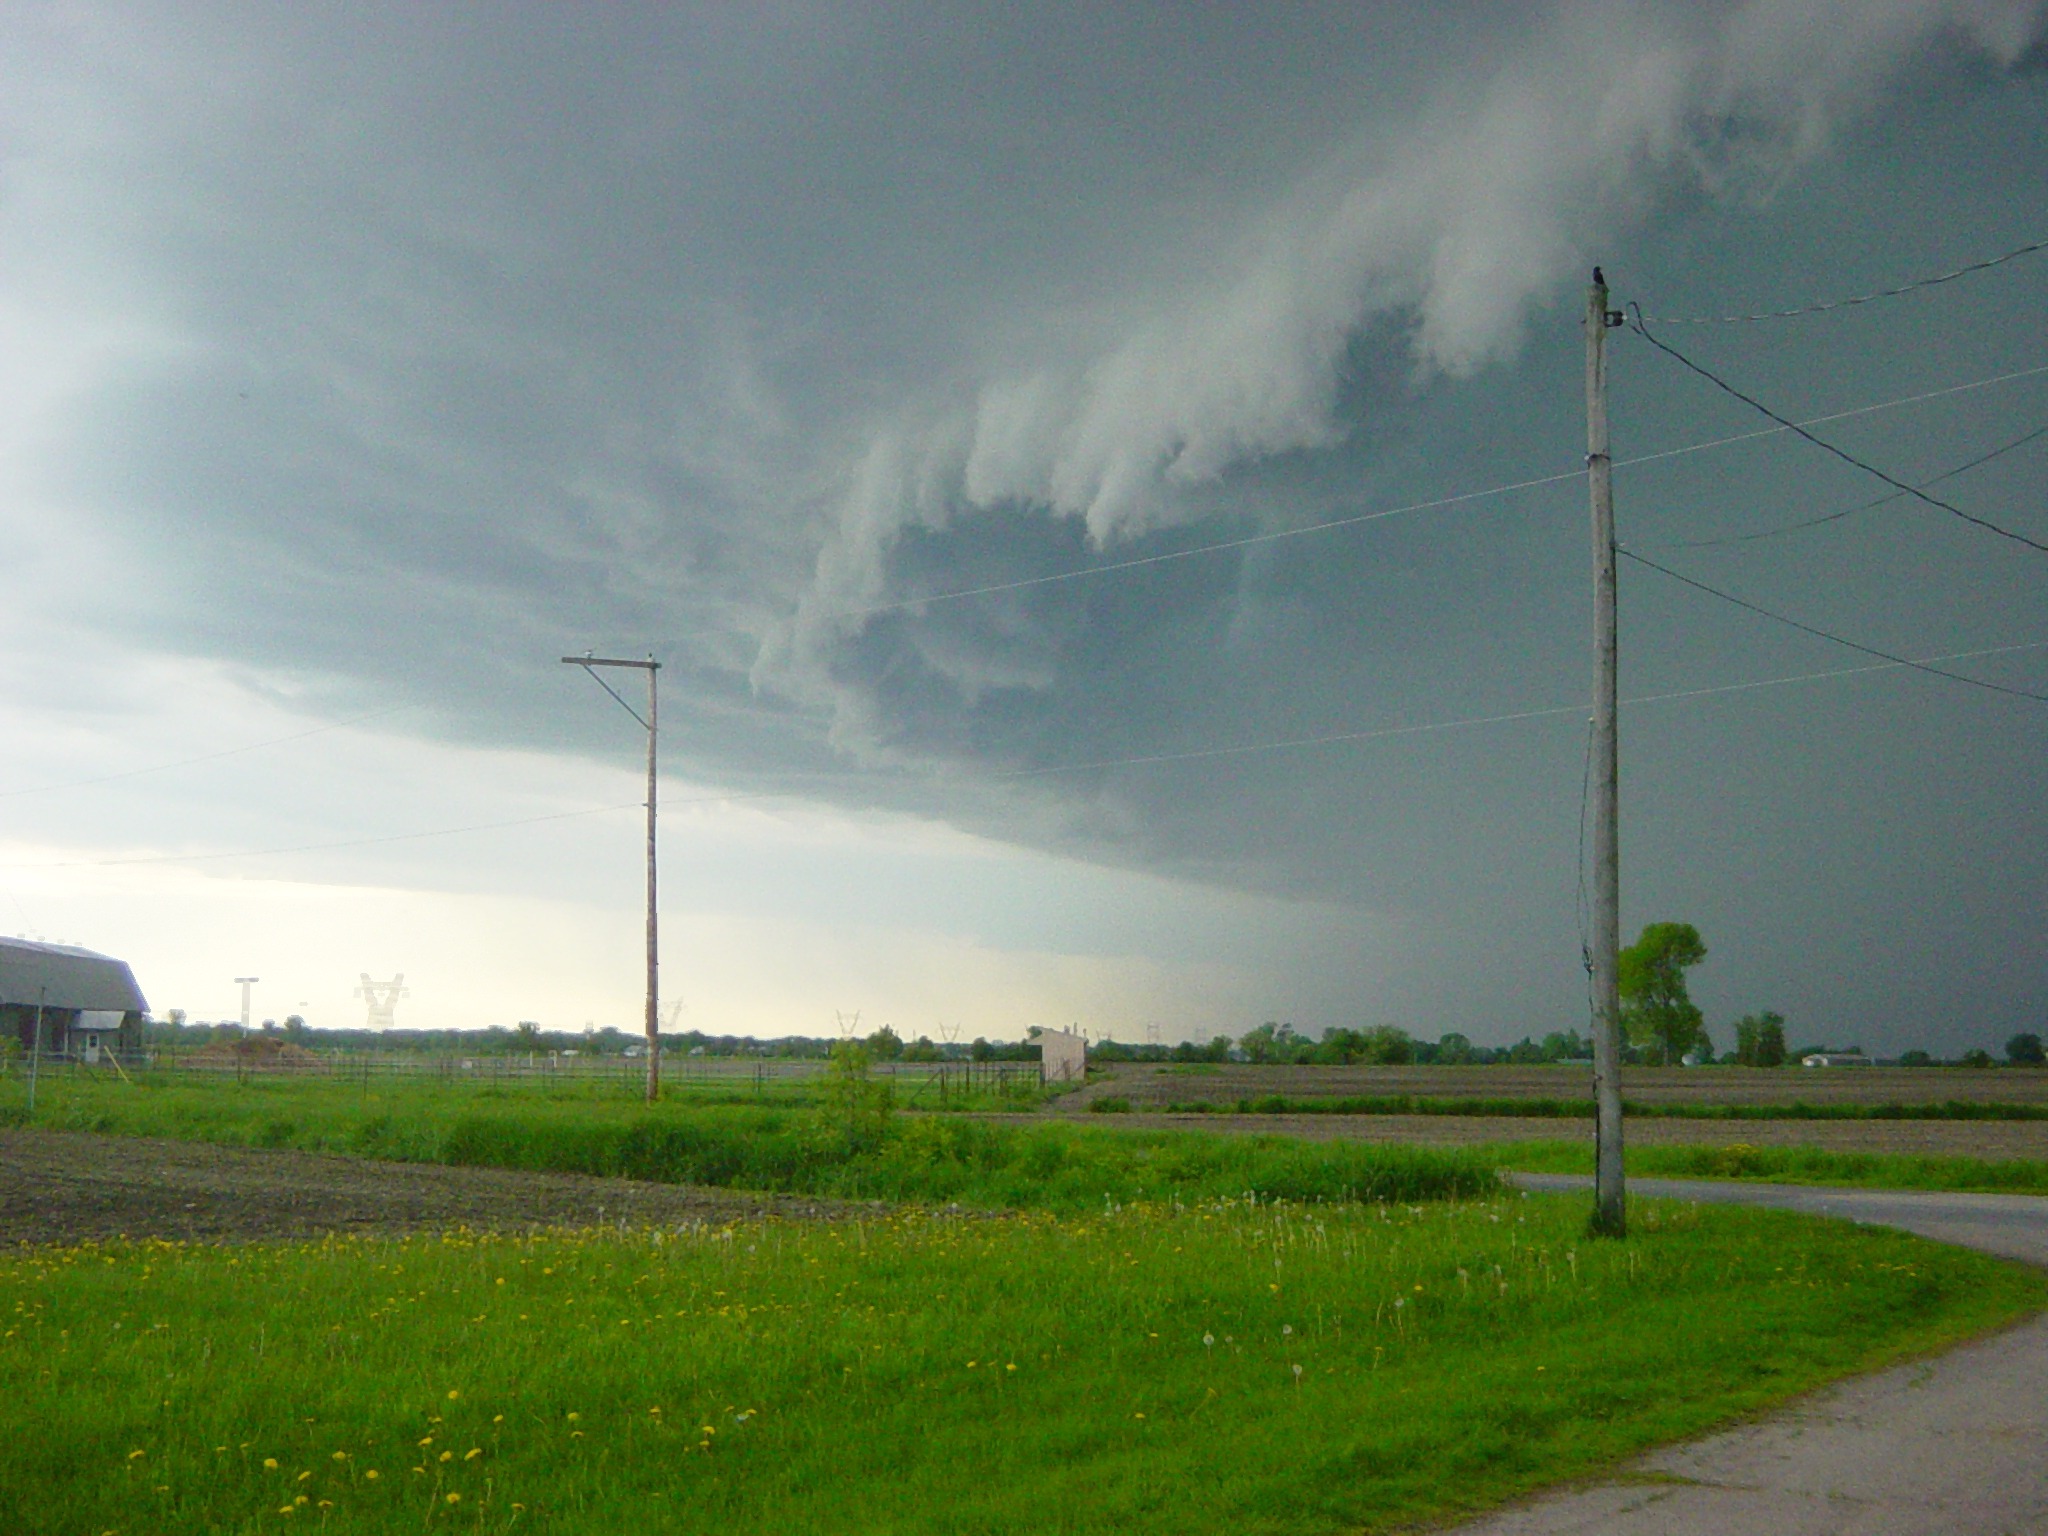
cloud, sky, field, prairie, wind, summer, dark, weather, storm, plain, farmland, clouds, flat, ominous, approaching, leading edge